Cody Fowler House

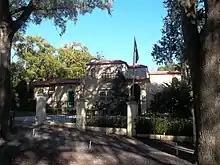

Cody Fowler House is a historic home built in Temple Terrace, Florida, in 1922. It was designed by M. Leo Elliott. The house is located at 313 Sleepy Hollow Avenue.